BM-30 Smerch

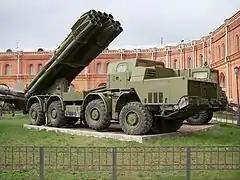
9K58 «Smerch» in Saint-Petersburg Artillery museum

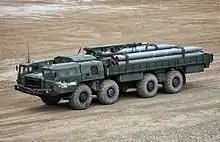
9T234-2 transporter-loader of 9K58

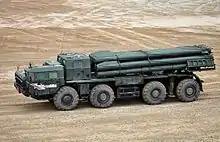
9A52-2 launch vehicle of 9K58 / BM-30 Smerch MLRS

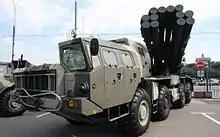
9K58 Smerch (IDELF-2008 – Ministry of Defence of Russia exposition)

The first confirmed combat uses of the Smerch were in two war zones in 2014. Syrian military forces used the system against rebel forces during the Syrian civil war, including in fighting in Jobar. It was also used by Russia-backed militants to deliver explosive and cluster munitions to Ukrainian military positions and likewise by the Ukrainian Army. Several have been seen in use by pro-Russian rebels. The Russian Ground Forces used the BM-30 in Syria in October 2015 during the Russian intervention in Syria.